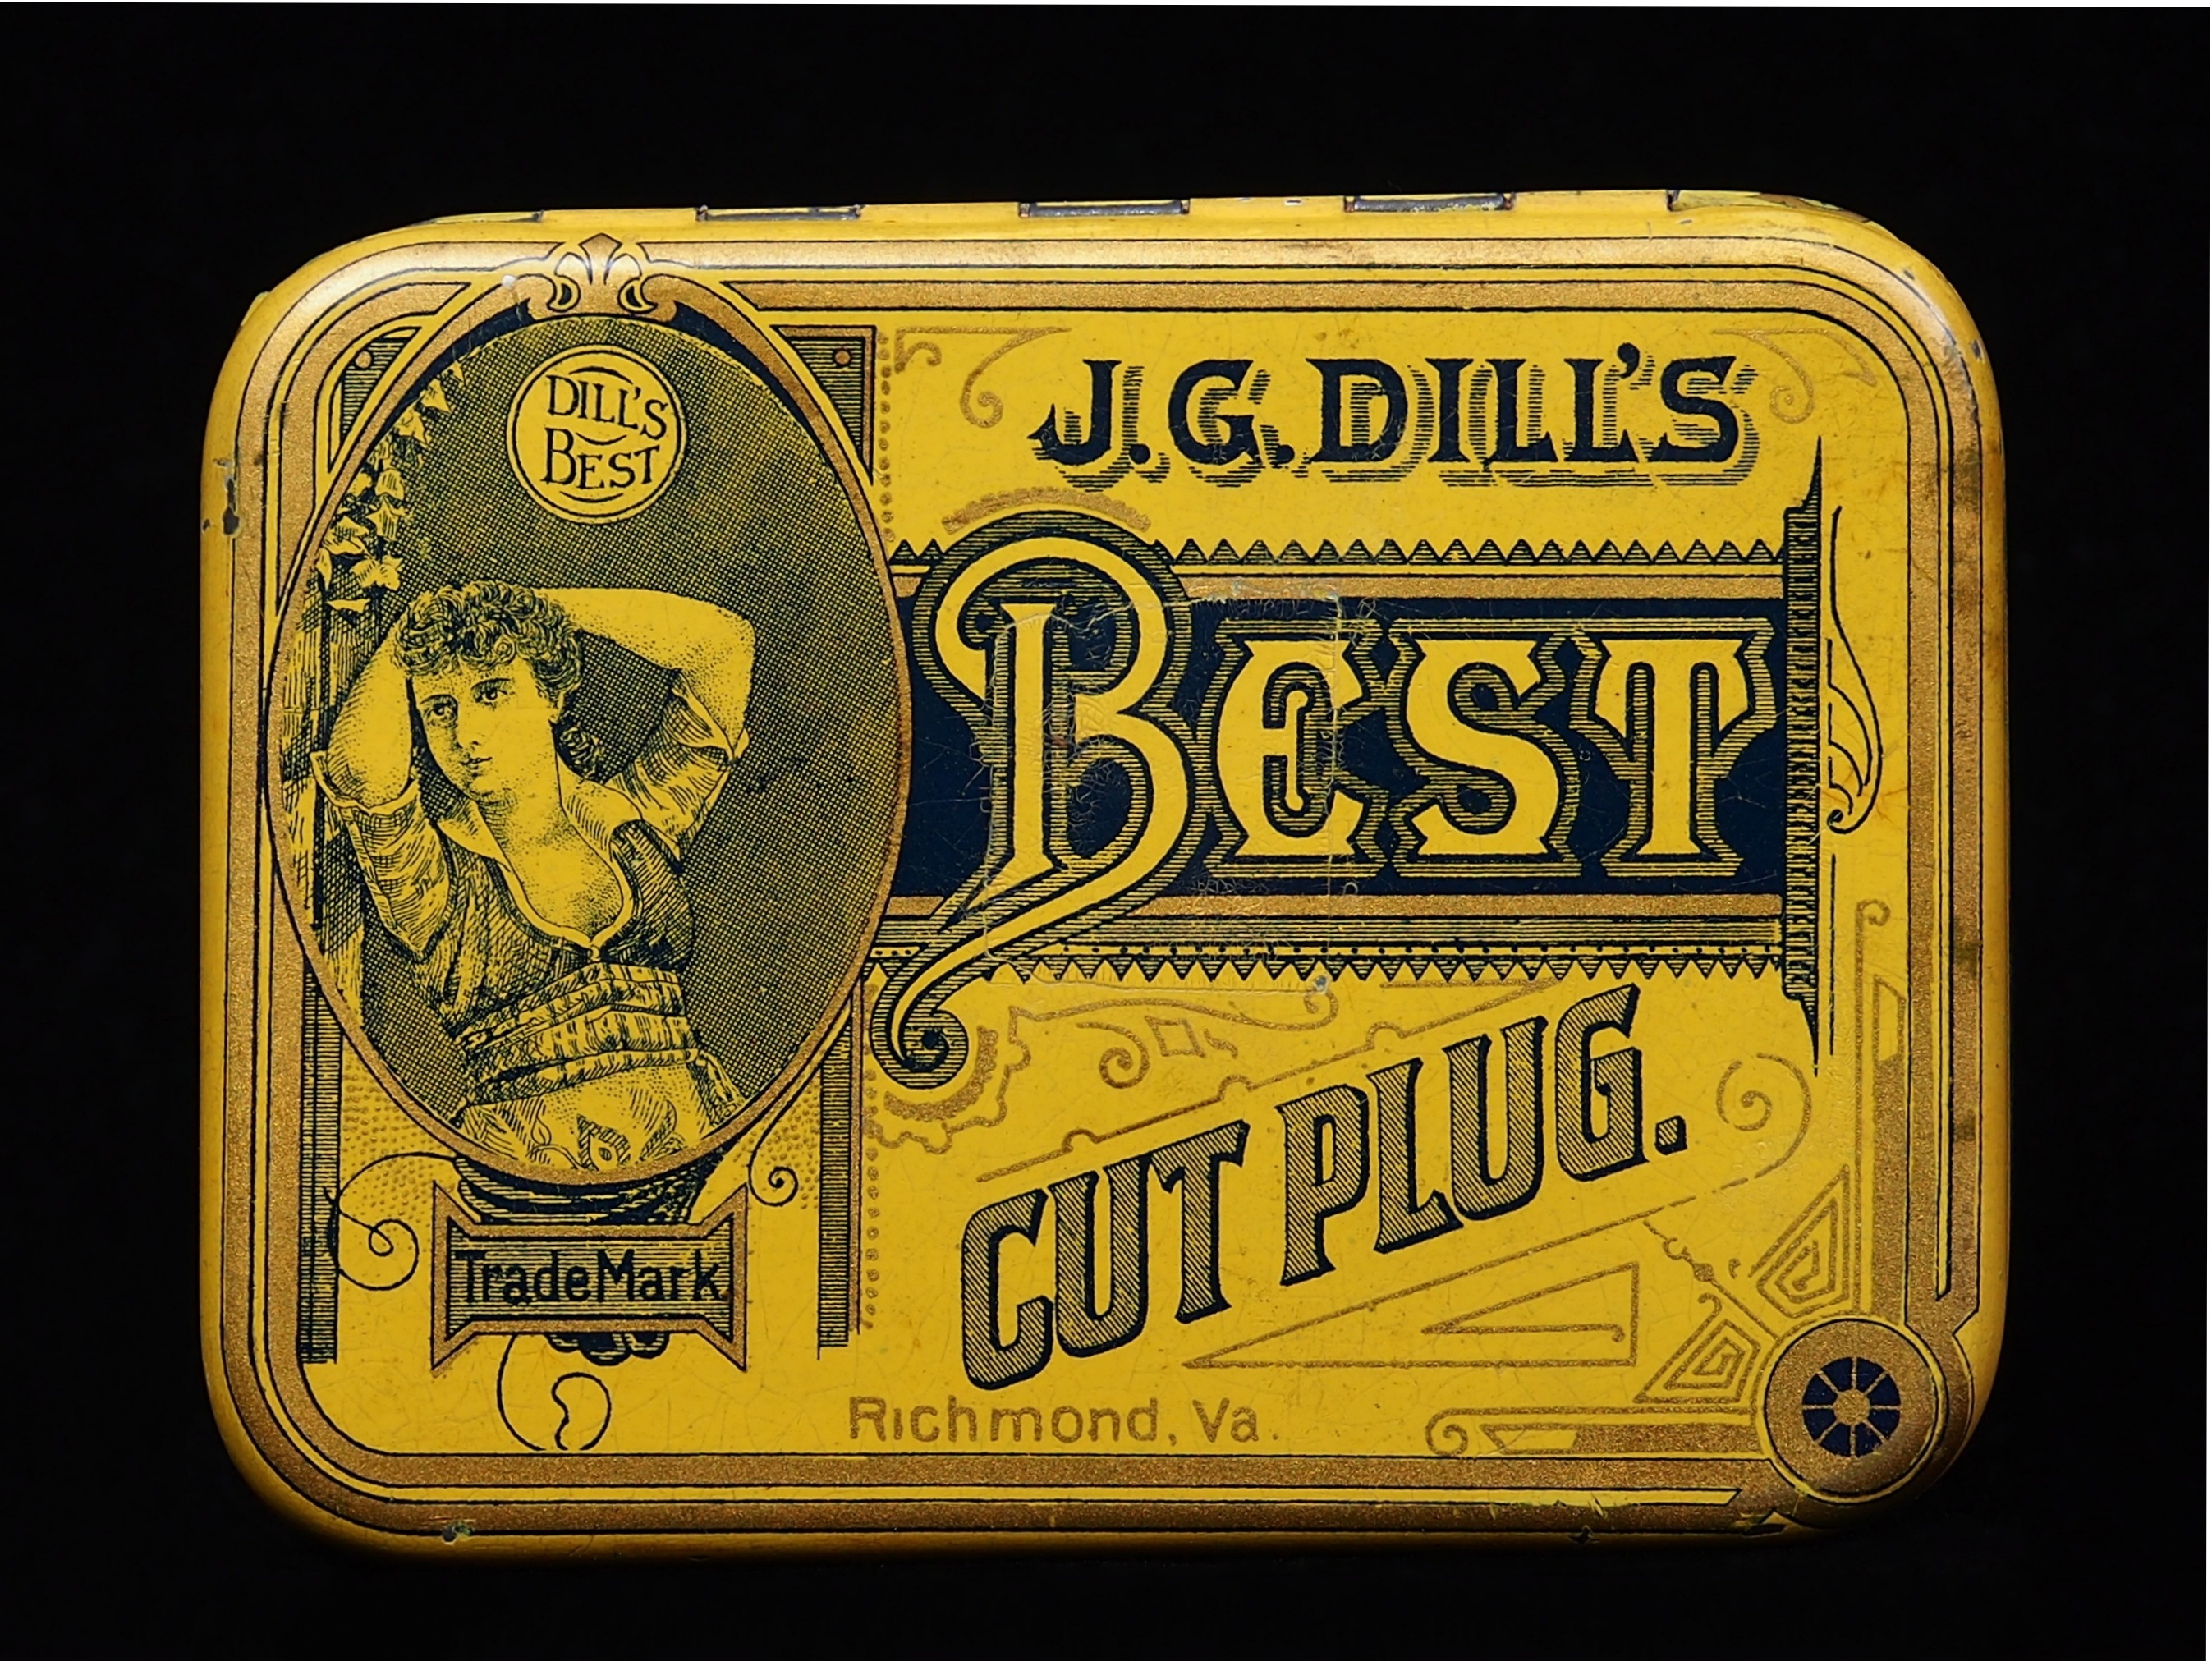
retro, old, metal, money, box, historic, material, package, label, gold, container, currency, tobacco, tin, distilled beverage